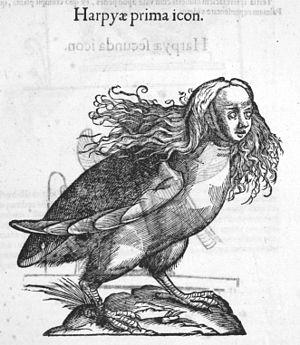
Harpie. Monstrorum historia d'Ulisse Androvandi, p. 337
Jean-Baptiste Coriolan, né Giovanni Battista Coriolano à Bologne vers 1590 ou en 1595 et mort en 1649, est un peintre et un graveur italien.
Dans la mythologie grecque ou romaine, les harpies, ou harpyes, sont les filles de Thaumas et de l'Océanide Électre, quoique certaines traditions en fassent plutôt les filles de Typhon. Elles sont trois : Aello, parfois nommée Nicothoé, Ocypète et Podarge, parfois nommée Céléno ou Celaeno.